William Kvist

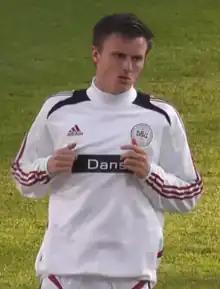
Kvist playing for Denmark

Kvist was first called up to the Danish national team on 17 August 2007, for a friendly match against the Republic of Ireland on 22 August. He went on to represent his country at UEFA European Championships and World Cups and is a firmly-established member of the side.